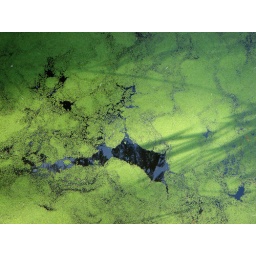
A pond outside the tree house - completely covered in green.